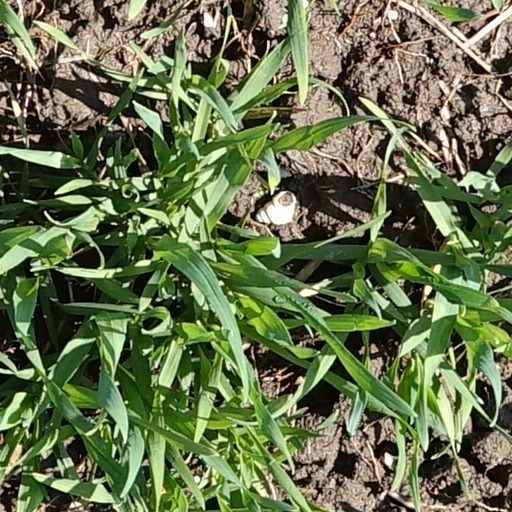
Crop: wheat